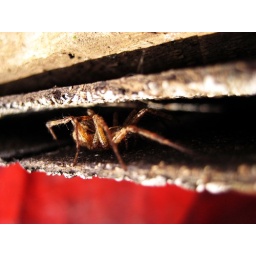
spider in the cat house